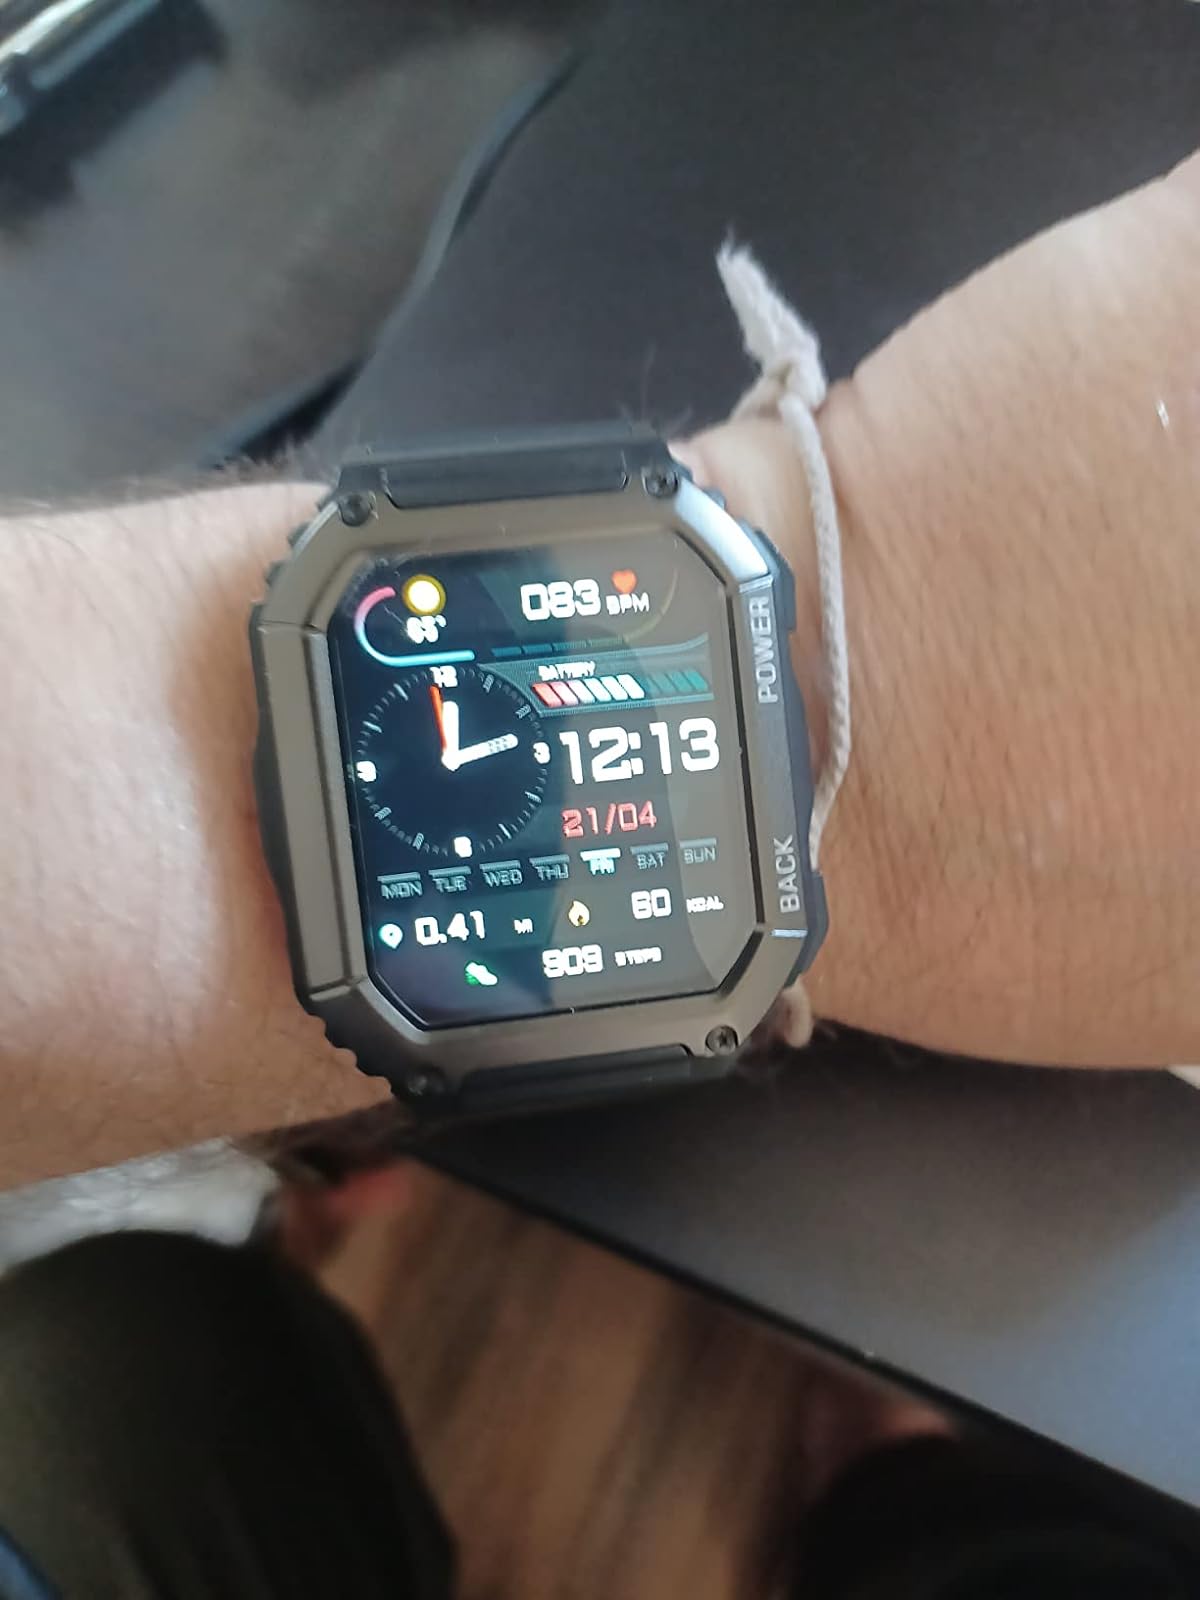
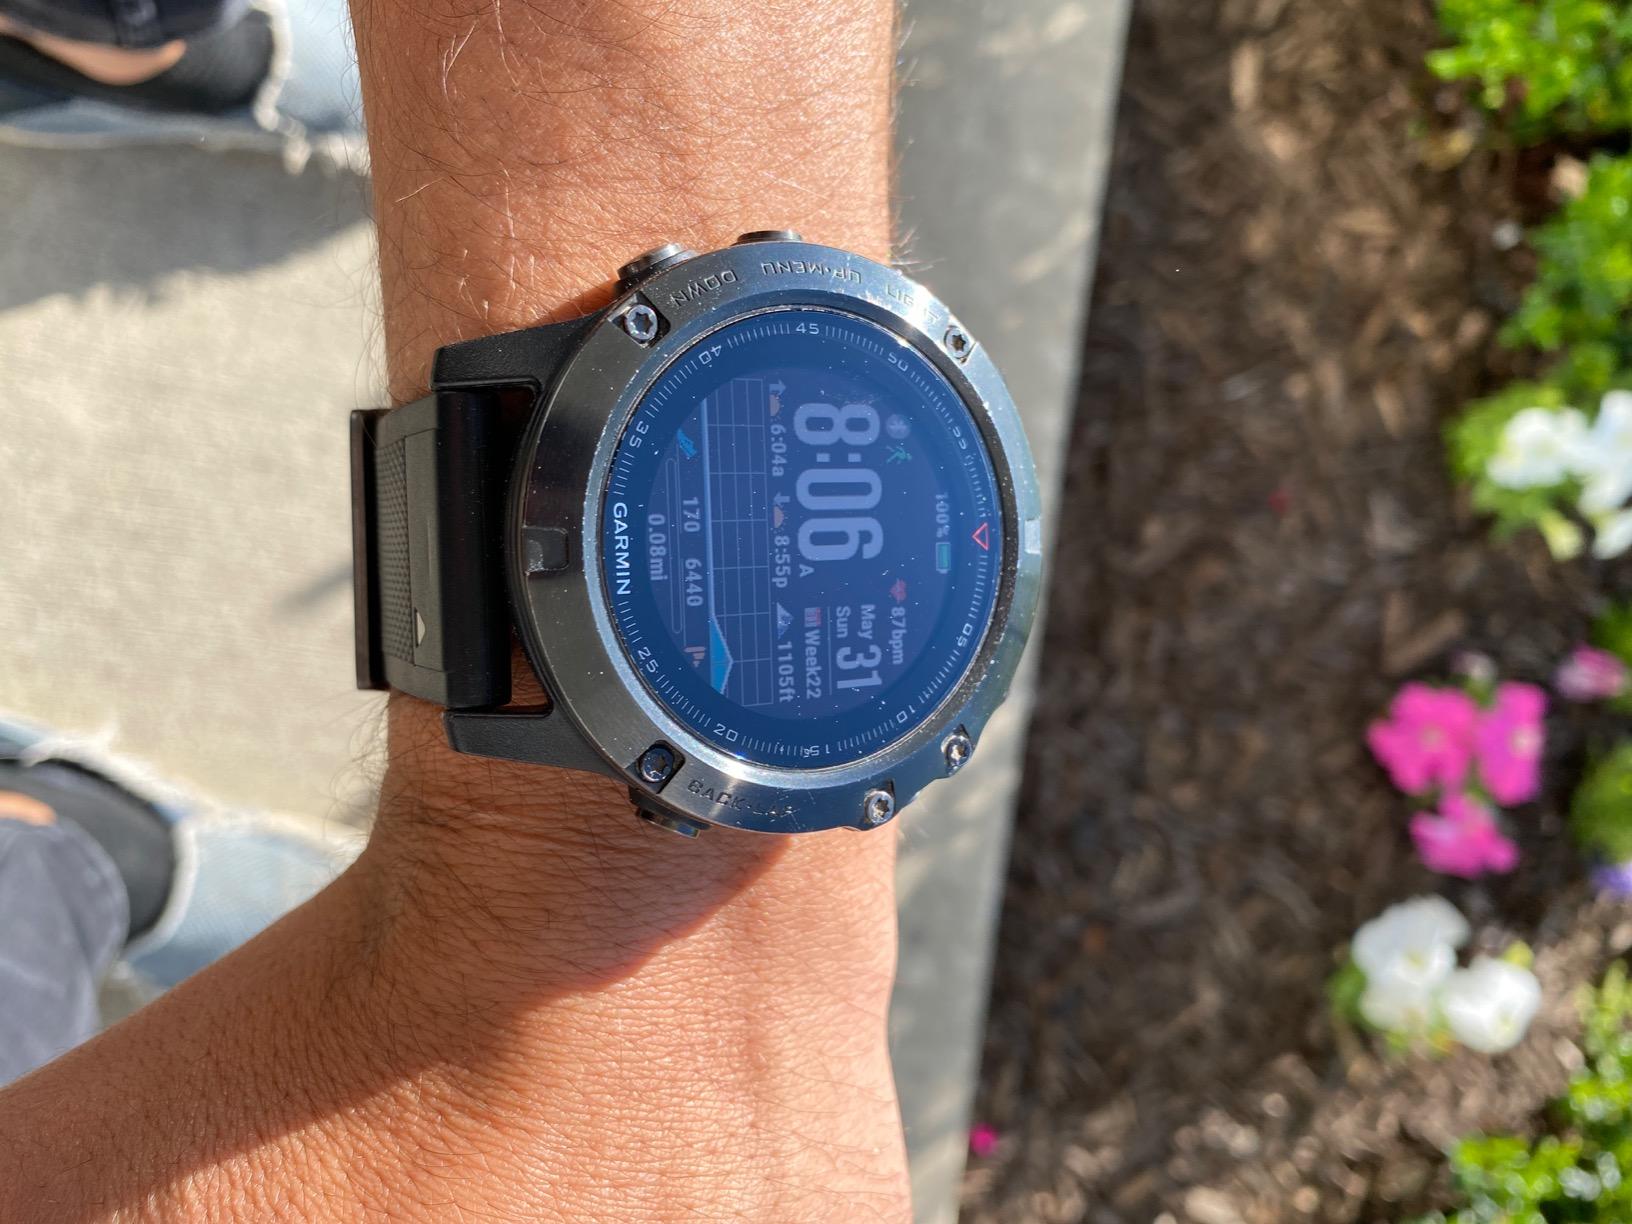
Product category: smartwatch
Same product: no